Micaela Papa

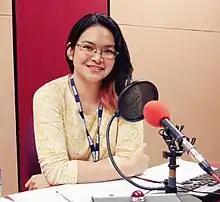
Papa at the BBC in 2016

Micaela Papa is a Filipino journalist who has worked for the BBC in London and GMA Network in Manila. She is one of the youngest international award-winning broadcast journalist in the Philippines, best known for disaster coverages such as her firsthand report of Supertyphoon Haiyan in 2013 (part of the GMA News collective entry that won the prestigious Peabody Award) and her documentaries on social issues, such as 2013's Brigada documentary "Gintong Krudo" which garnered several awards, including the Silver World Medal at the New York Festivals and the One World Award from the International Quorum of Motion Picture Producers.